Slave Island

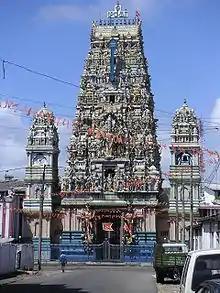
The Murugan Temple in Company Roads

Kompagngna Veediya is a multicultural area known today for its mix of Malay, Sinhalese and Tamil cultures and is a traditional Malay cultural district in Colombo. The larger ethnic communities in Company Roads are the Sri Lankan Malays, Sri Lankan Muslims and Sinhalese. There are also various minorities, such as Burghers and others. Religions include Islam, Buddhism, Hinduism, Christianity and various other religions and beliefs.